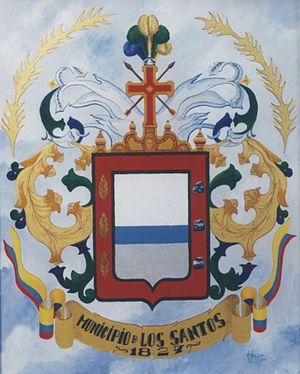
Los Santos est une ville colombienne du département de Santander.